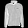
Label: Coat